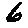
Label: 6